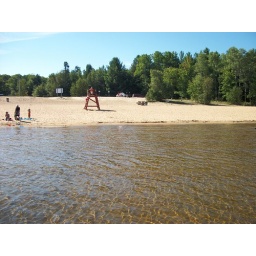
The beach in Petawawa, the water was like a bathtub